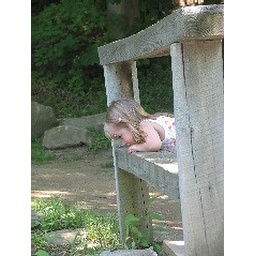
Noelle leaned over the bridge railing to look in the pond at the fish and turtles. June 17, 2006.